Inwood–207th Street station

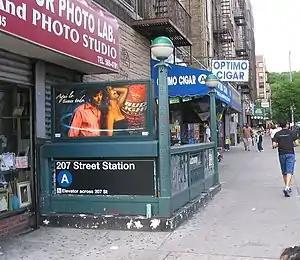
Entrance at the intersection of 207th Street and Broadway

There are three street stairs and an elevator at the intersection of Broadway and 207th Street. The elevator is at the northeast corner of this intersection, making the station compliant with the Americans with Disabilities Act of 1990. One stair leads from each of the other three corners. The north exit to the station has two street stairs to either northern corner of Broadway, Isham Street, and 211th Street.